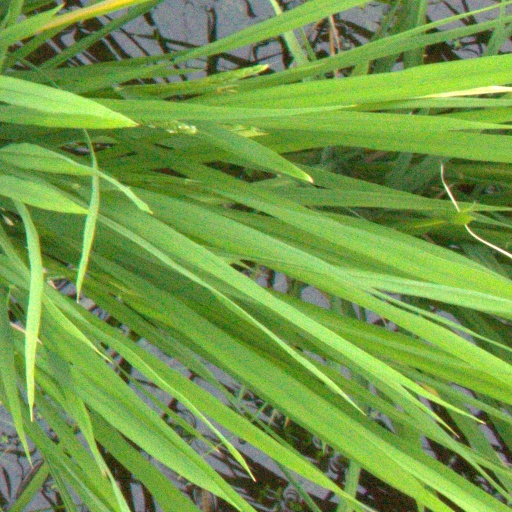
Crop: rice